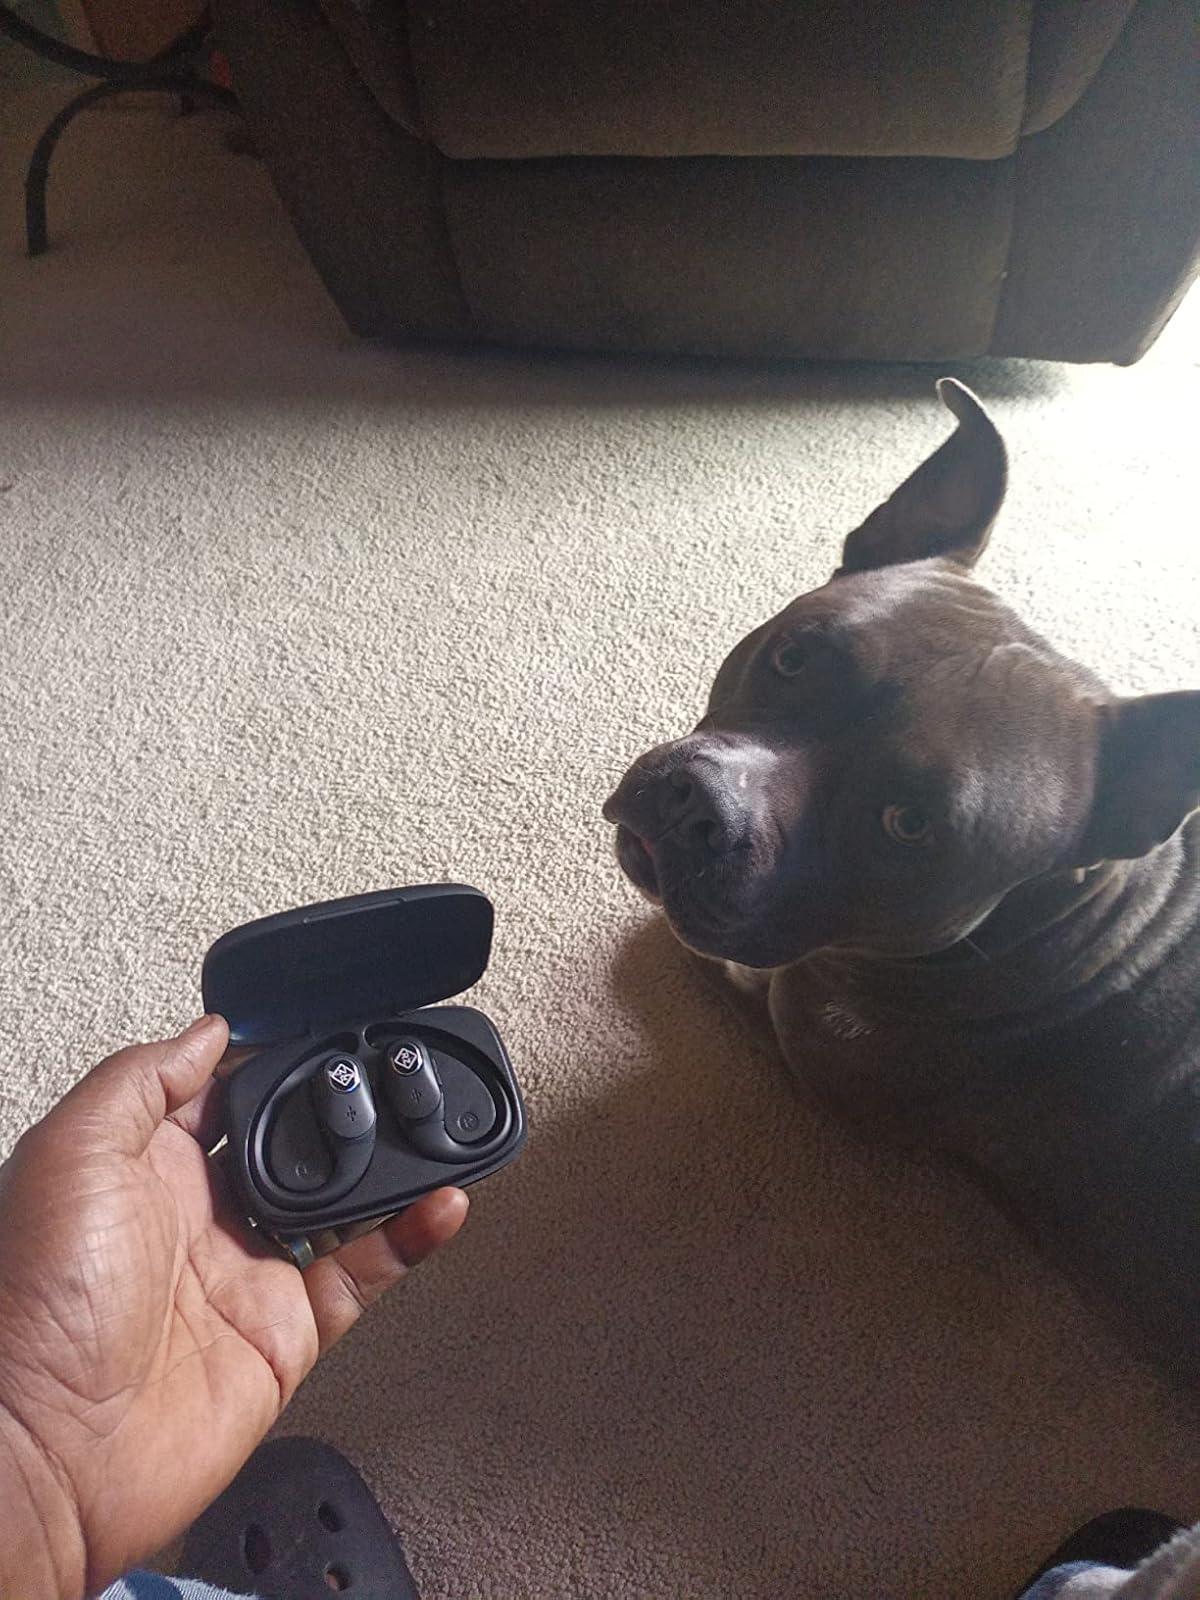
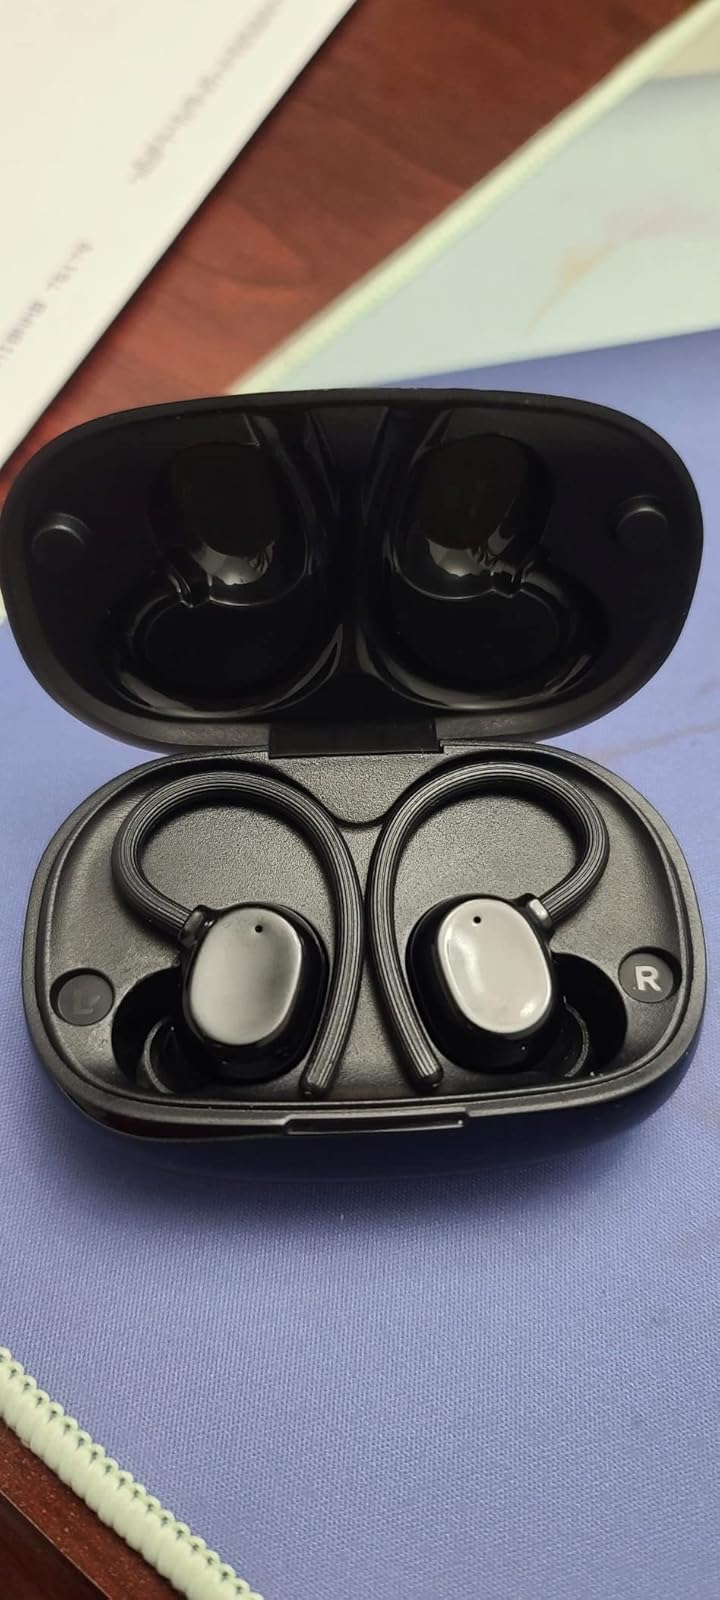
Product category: earbuds
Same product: no